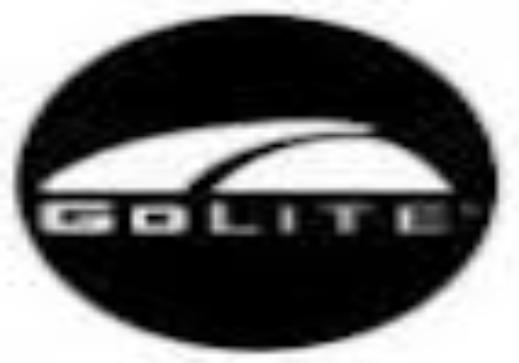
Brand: Golite
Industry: Clothes